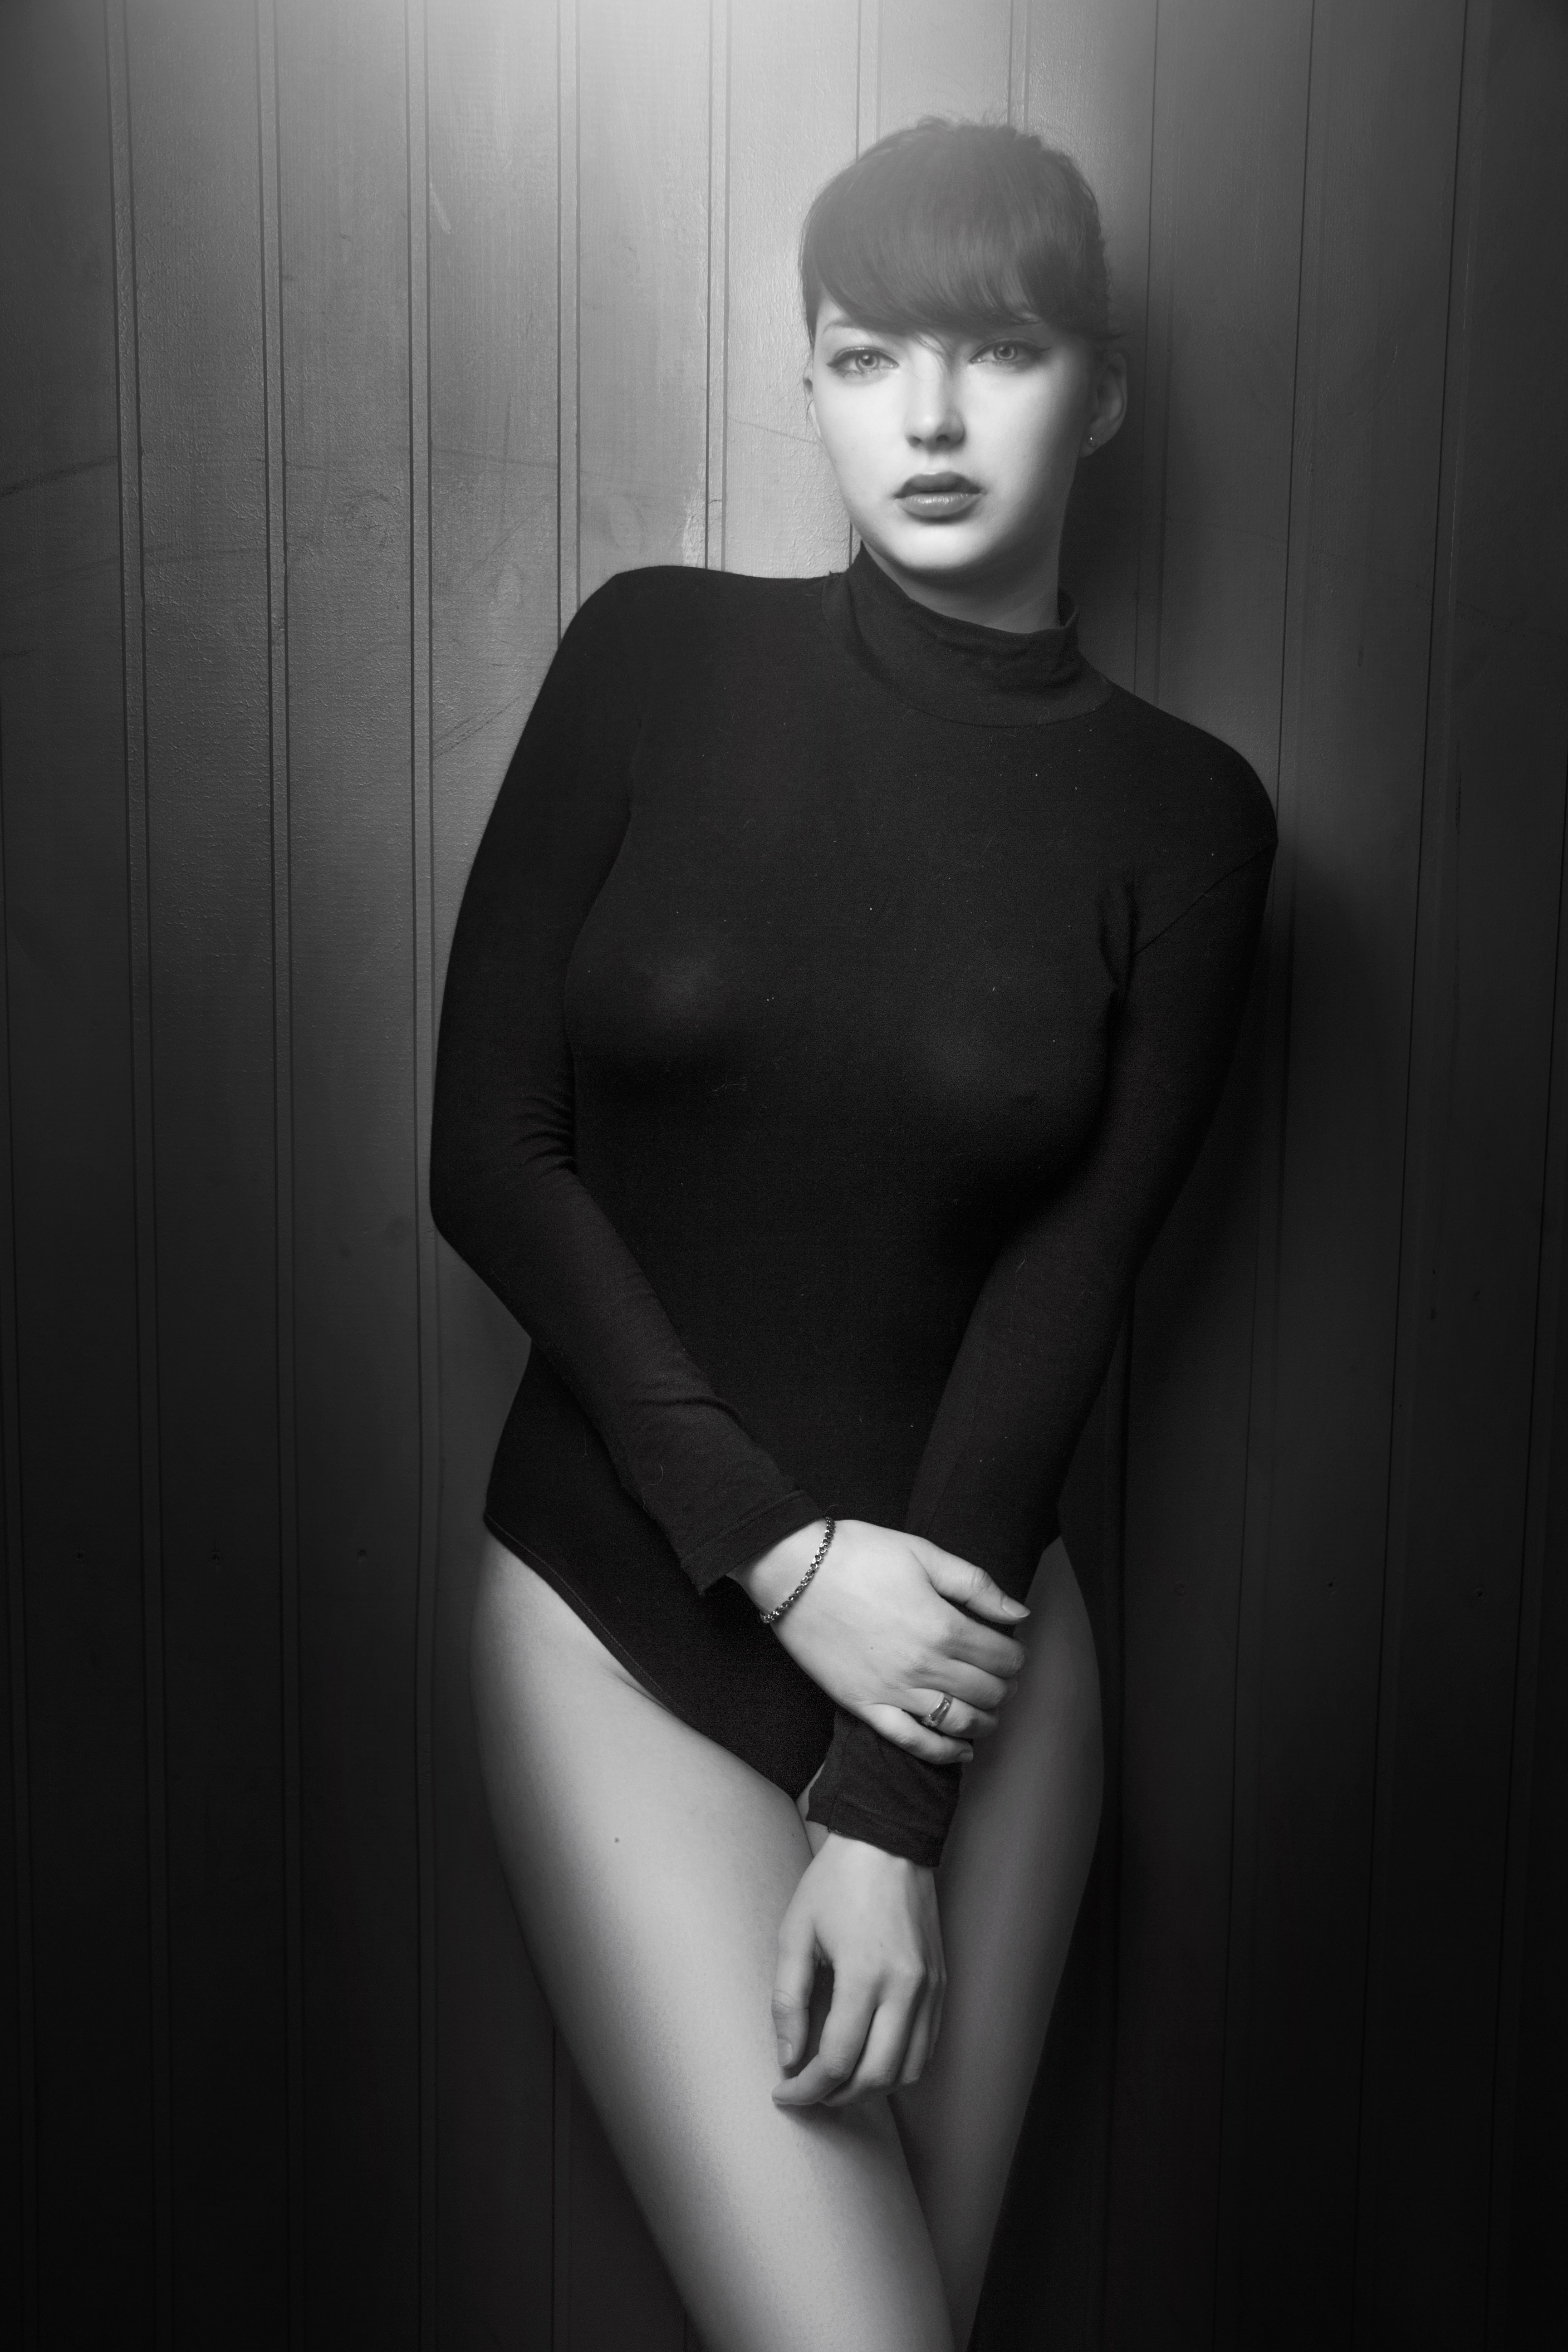
hand, person, black and white, people, girl, woman, hair, white, photography, view, female, portrait, model, youth, fashion, clothing, black, monochrome, lady, arm, hairstyle, muscle, boxer, makeup, ballerina, eyes, girls, dress, hands, sports, legs, beauty, beautiful, sexy, style, moscow, body, posture, photoshoot, femininity, breast, erotic, beautiful girl, photo shoot, athletic girl, bodysuit, sense, monochrome photography, art model